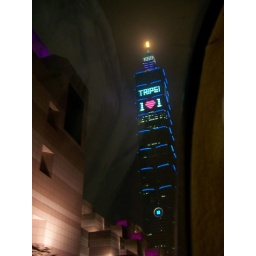
A glimpse of Taipei 101 (the tallest building in the world) from the window of our bus.